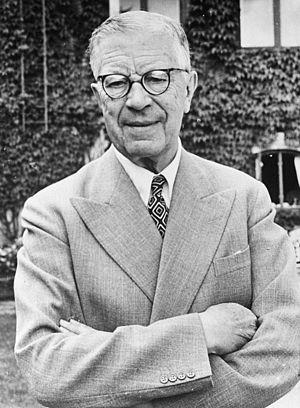
Gustave VI Adolphe, né le 11 novembre 1882 à Stockholm et mort le 15 septembre 1973 à Helsingborg, est le fils de Gustave V, roi de Suède, et de Victoria de Bade. Il est roi de Suède de 1950 à sa mort.
Hélène de Grèce, princesse de Grèce et de Danemark puis reine mère de Roumanie, est née le 20 avril 1896 à Athènes, en Grèce, et morte le 28 novembre 1982 à Lausanne, en Suisse. Épouse malheureuse du futur Carol II de Roumanie, Hélène joue un certain rôle durant le second règne de son fils, le roi Michel Iᵉʳ, entre 1940 et 1947. Son action en faveur des Juifs roumains durant la Seconde Guerre mondiale lui vaut le titre posthume de Juste parmi les nations en 1993.